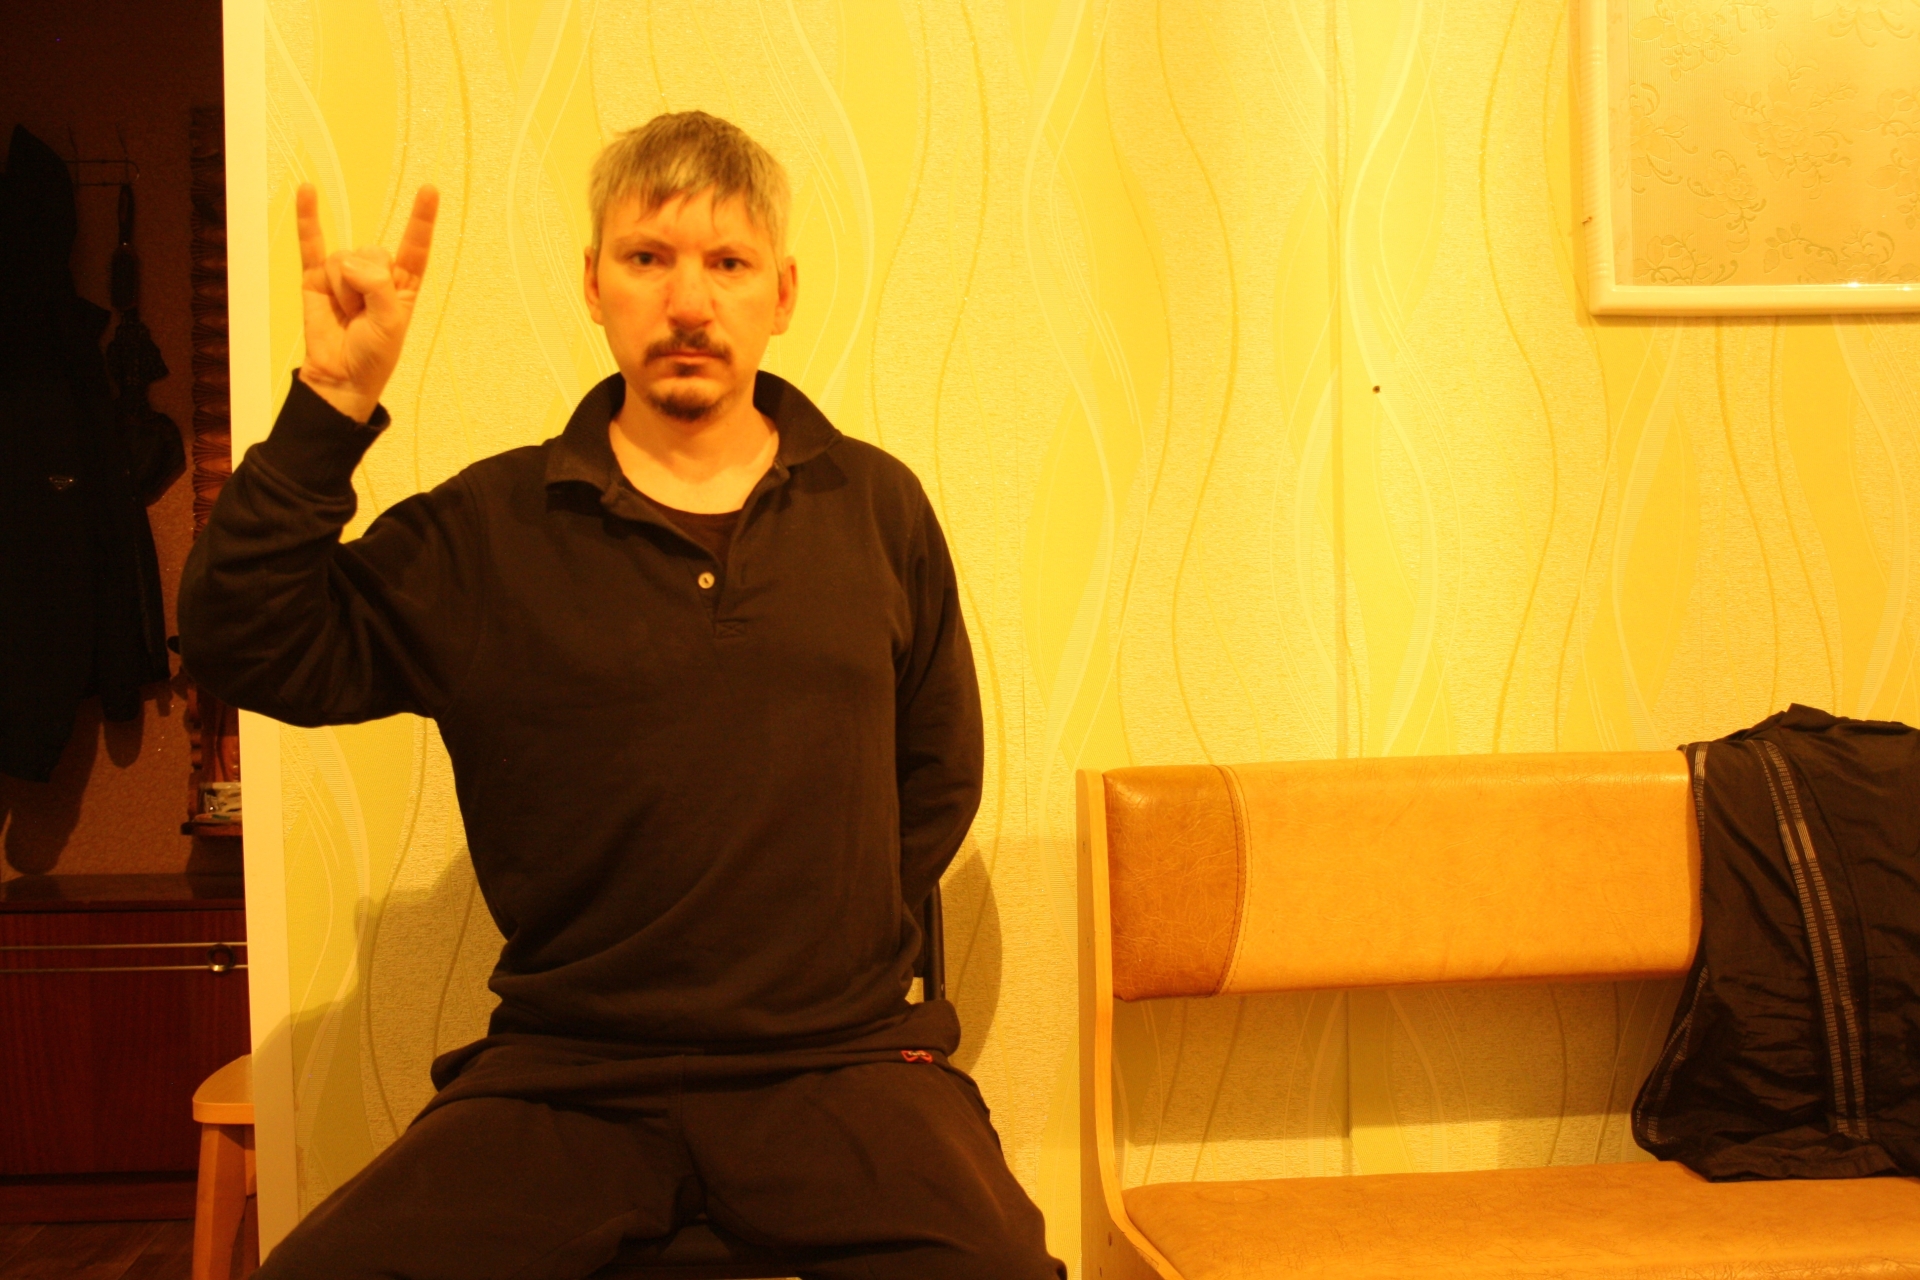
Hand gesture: rock